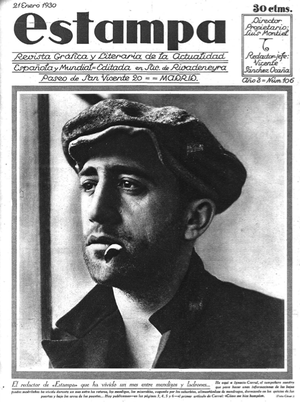
Estampa est une revue culturelle fondée à Madrid en 1928 par Luis Montiel Balanzat.